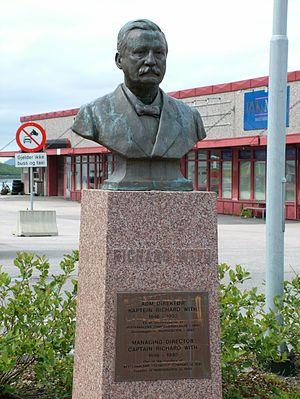
Hurtigruten est le nom du service régulier de navires qui assure la liaison entre 34 ports de la côte atlantique de la Norvège depuis les années 1890.